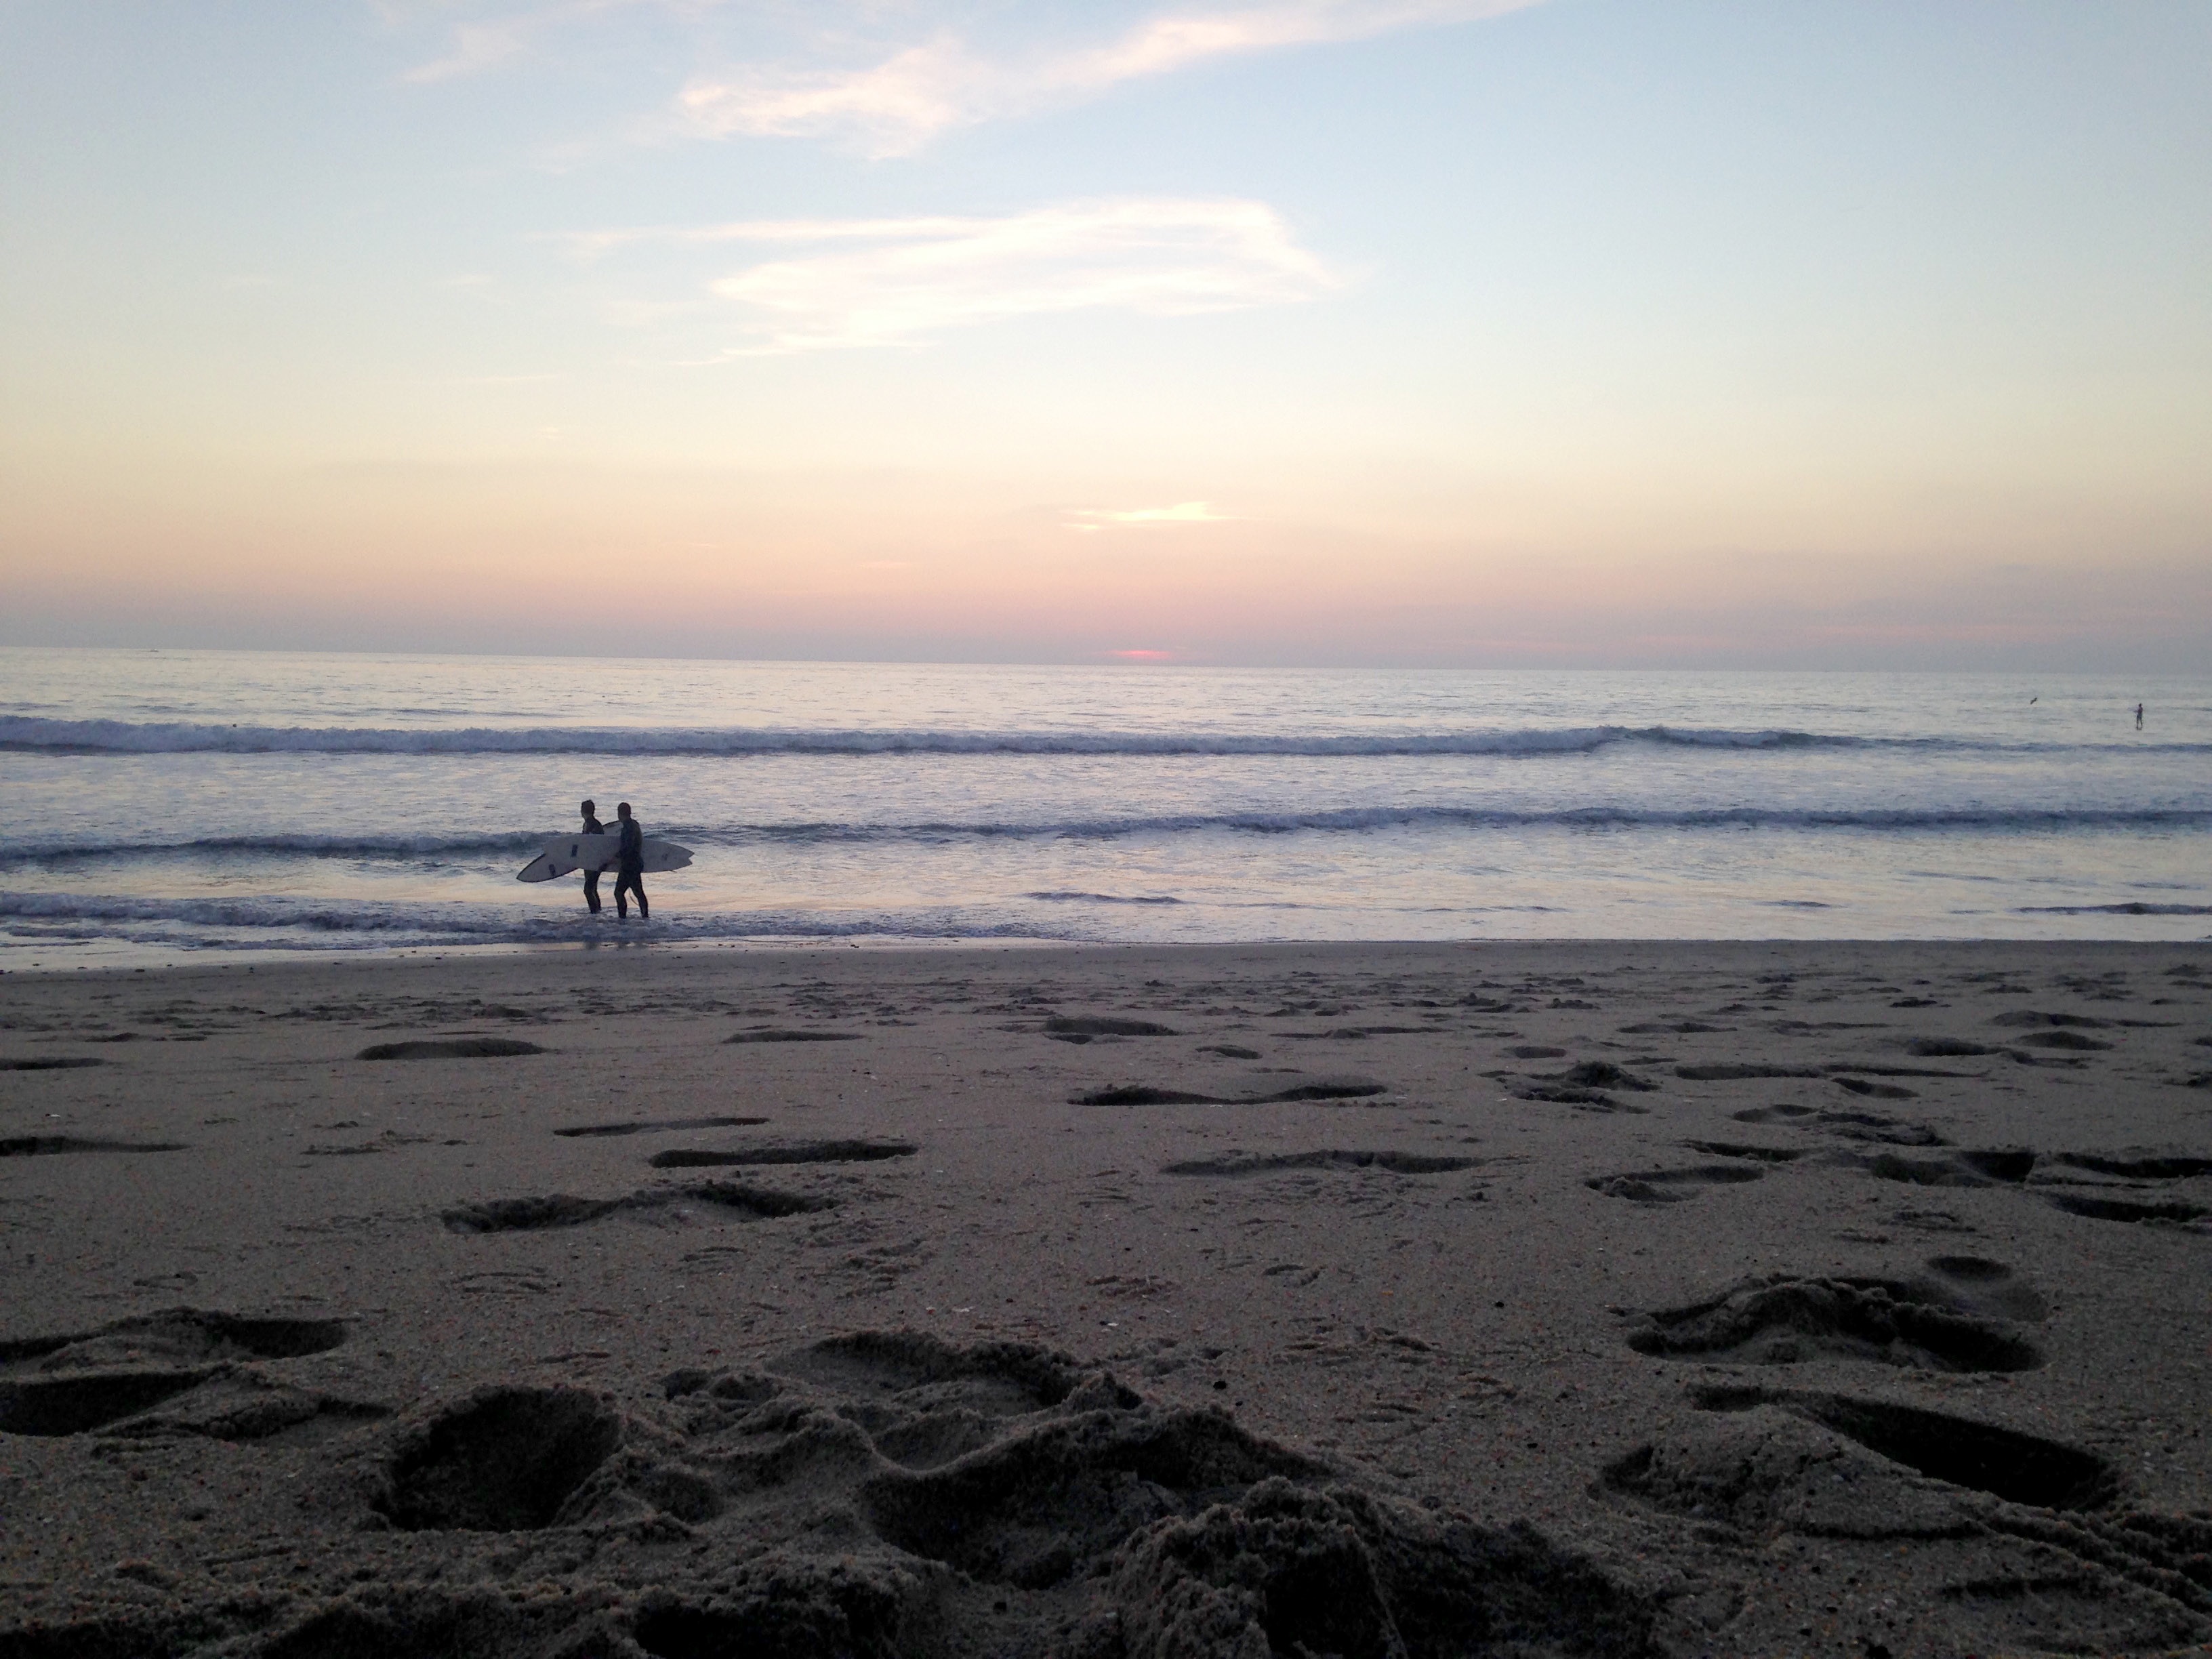
beach, sea, coast, sand, ocean, horizon, cloud, sunrise, sunset, sunlight, morning, shore, wave, dawn, dusk, evening, material, body of water, mudflat, wind wave